Sky position (RA, Dec in degrees): 319.751, -1.048
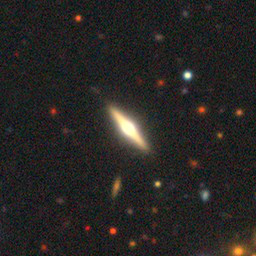
Galaxy morphology: Edge-on Galaxies with Bulge